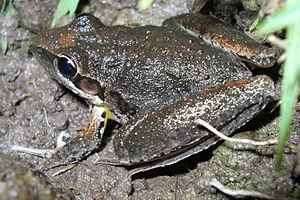
Litoria latopalmata est une espèce d'amphibiens de la famille des Pelodryadidae.